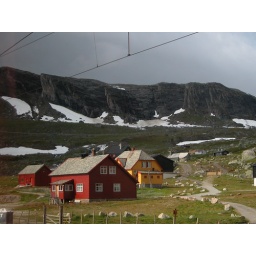
DSCN5978 Oslo-Bergen train - red and yellow houses by the snow